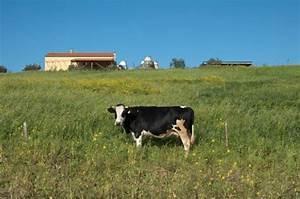
cow